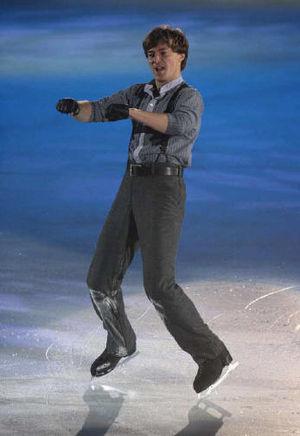
Ilia Alexandrovitch Koulik, né le 23 mai 1977 à Moscou, est un patineur artistique. Il a été champion olympique en 1998 à Nagano.